Ant egg soup
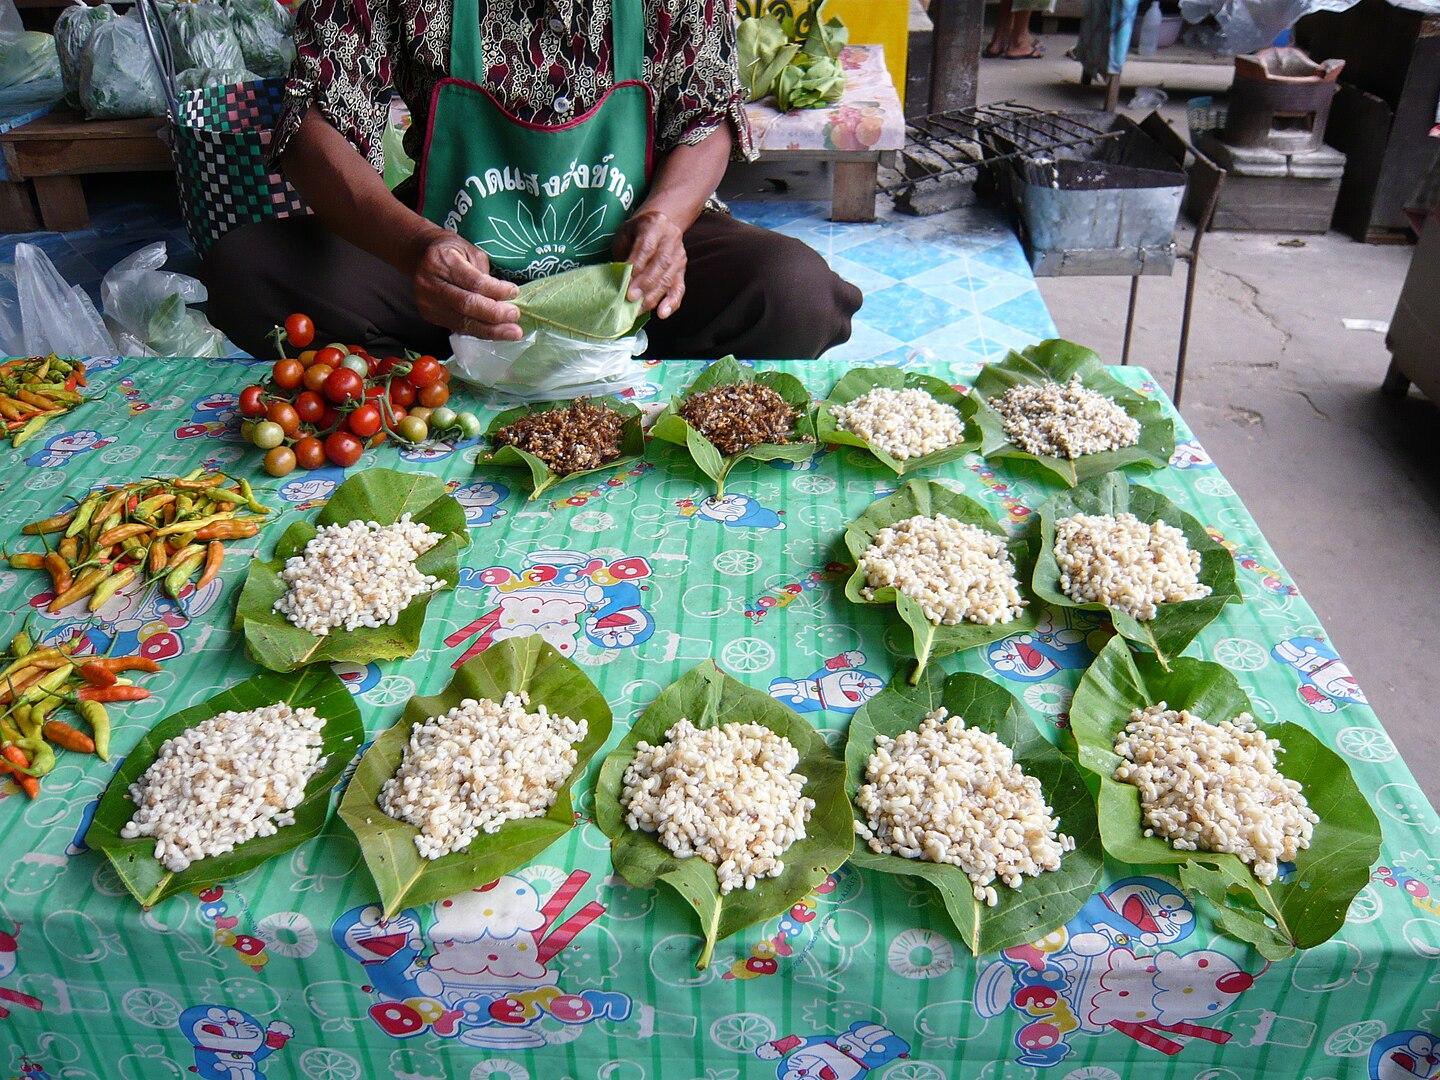
Also known as:
Category: soup (ant egg soup)
Cuisine: Lao, Thai
Associated cuisines: Lao, Thai
Area: Laos, Northern Thailand
Countries: Laos, Thailand, Cambodia
Region: South Eastern Asia, , , ,
The dish is a soup made from the eggs of the weaver ant species. Recipes for the dish may include ingredients such as chicken stock, lemongrass, fish sauce, chilies, tamarind, shallot and spring onion.